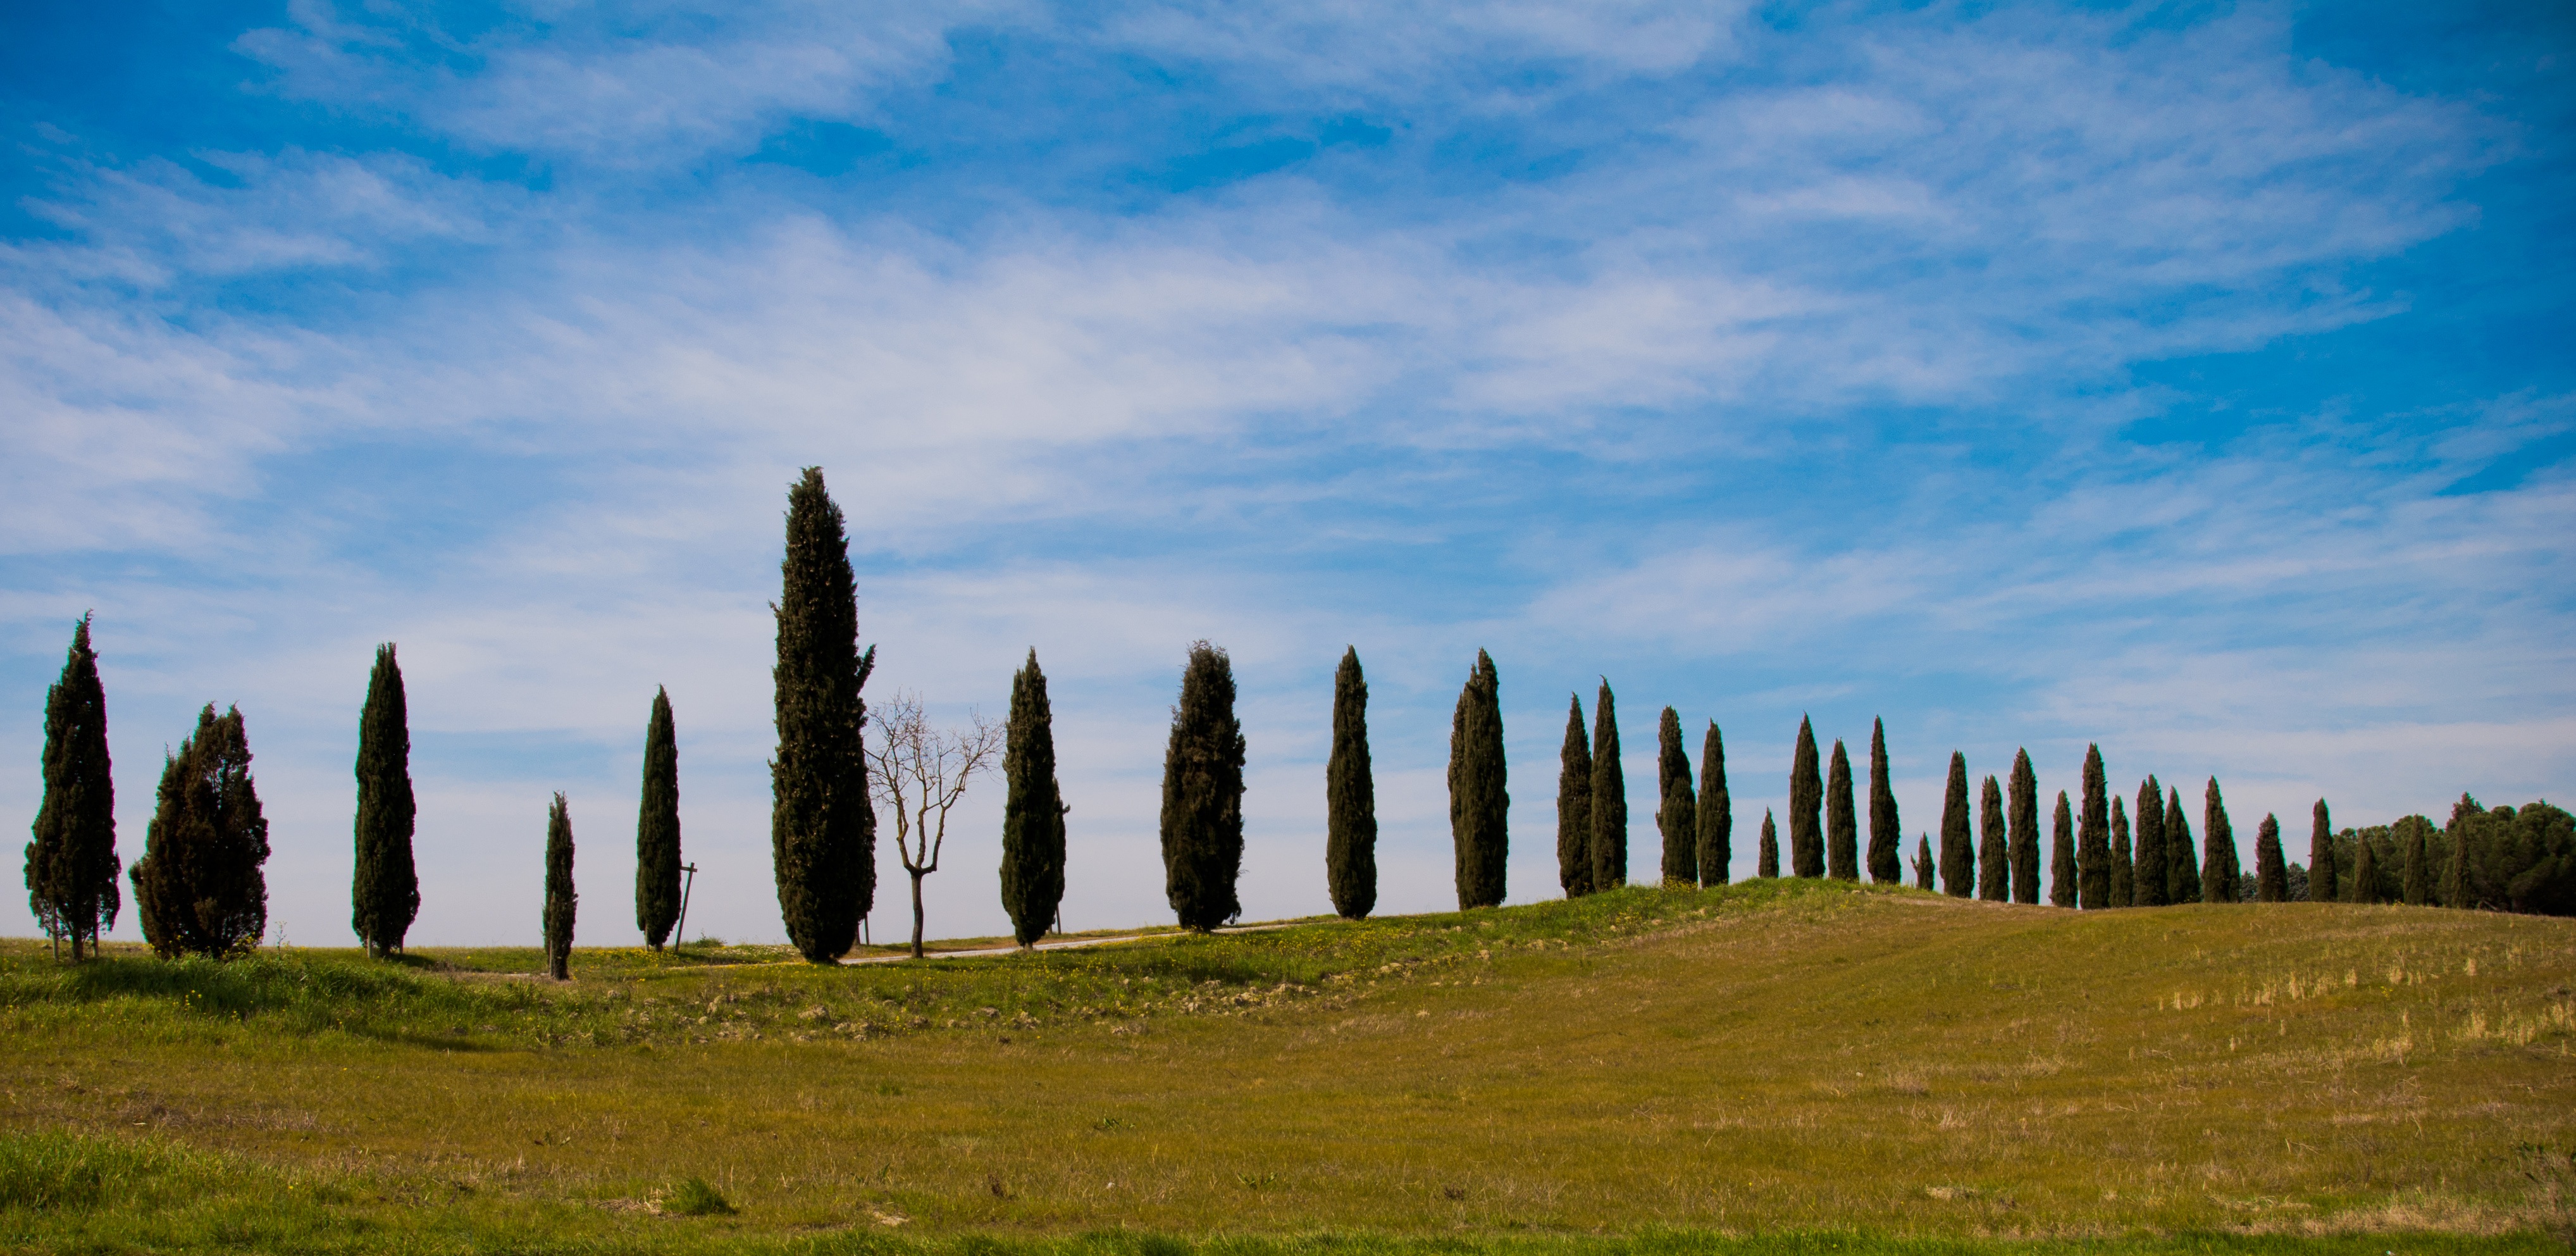
landscape, tree, nature, grass, horizon, mountain, cloud, sky, meadow, sunlight, hill, landmark, italy, trees, ruins, ecosystem, rural area, geographical feature